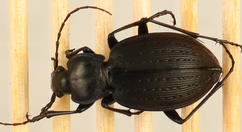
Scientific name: Carabus goryi
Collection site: Harvard Forest & Quabbin Watershed NEON (HARV), plot HARV_001